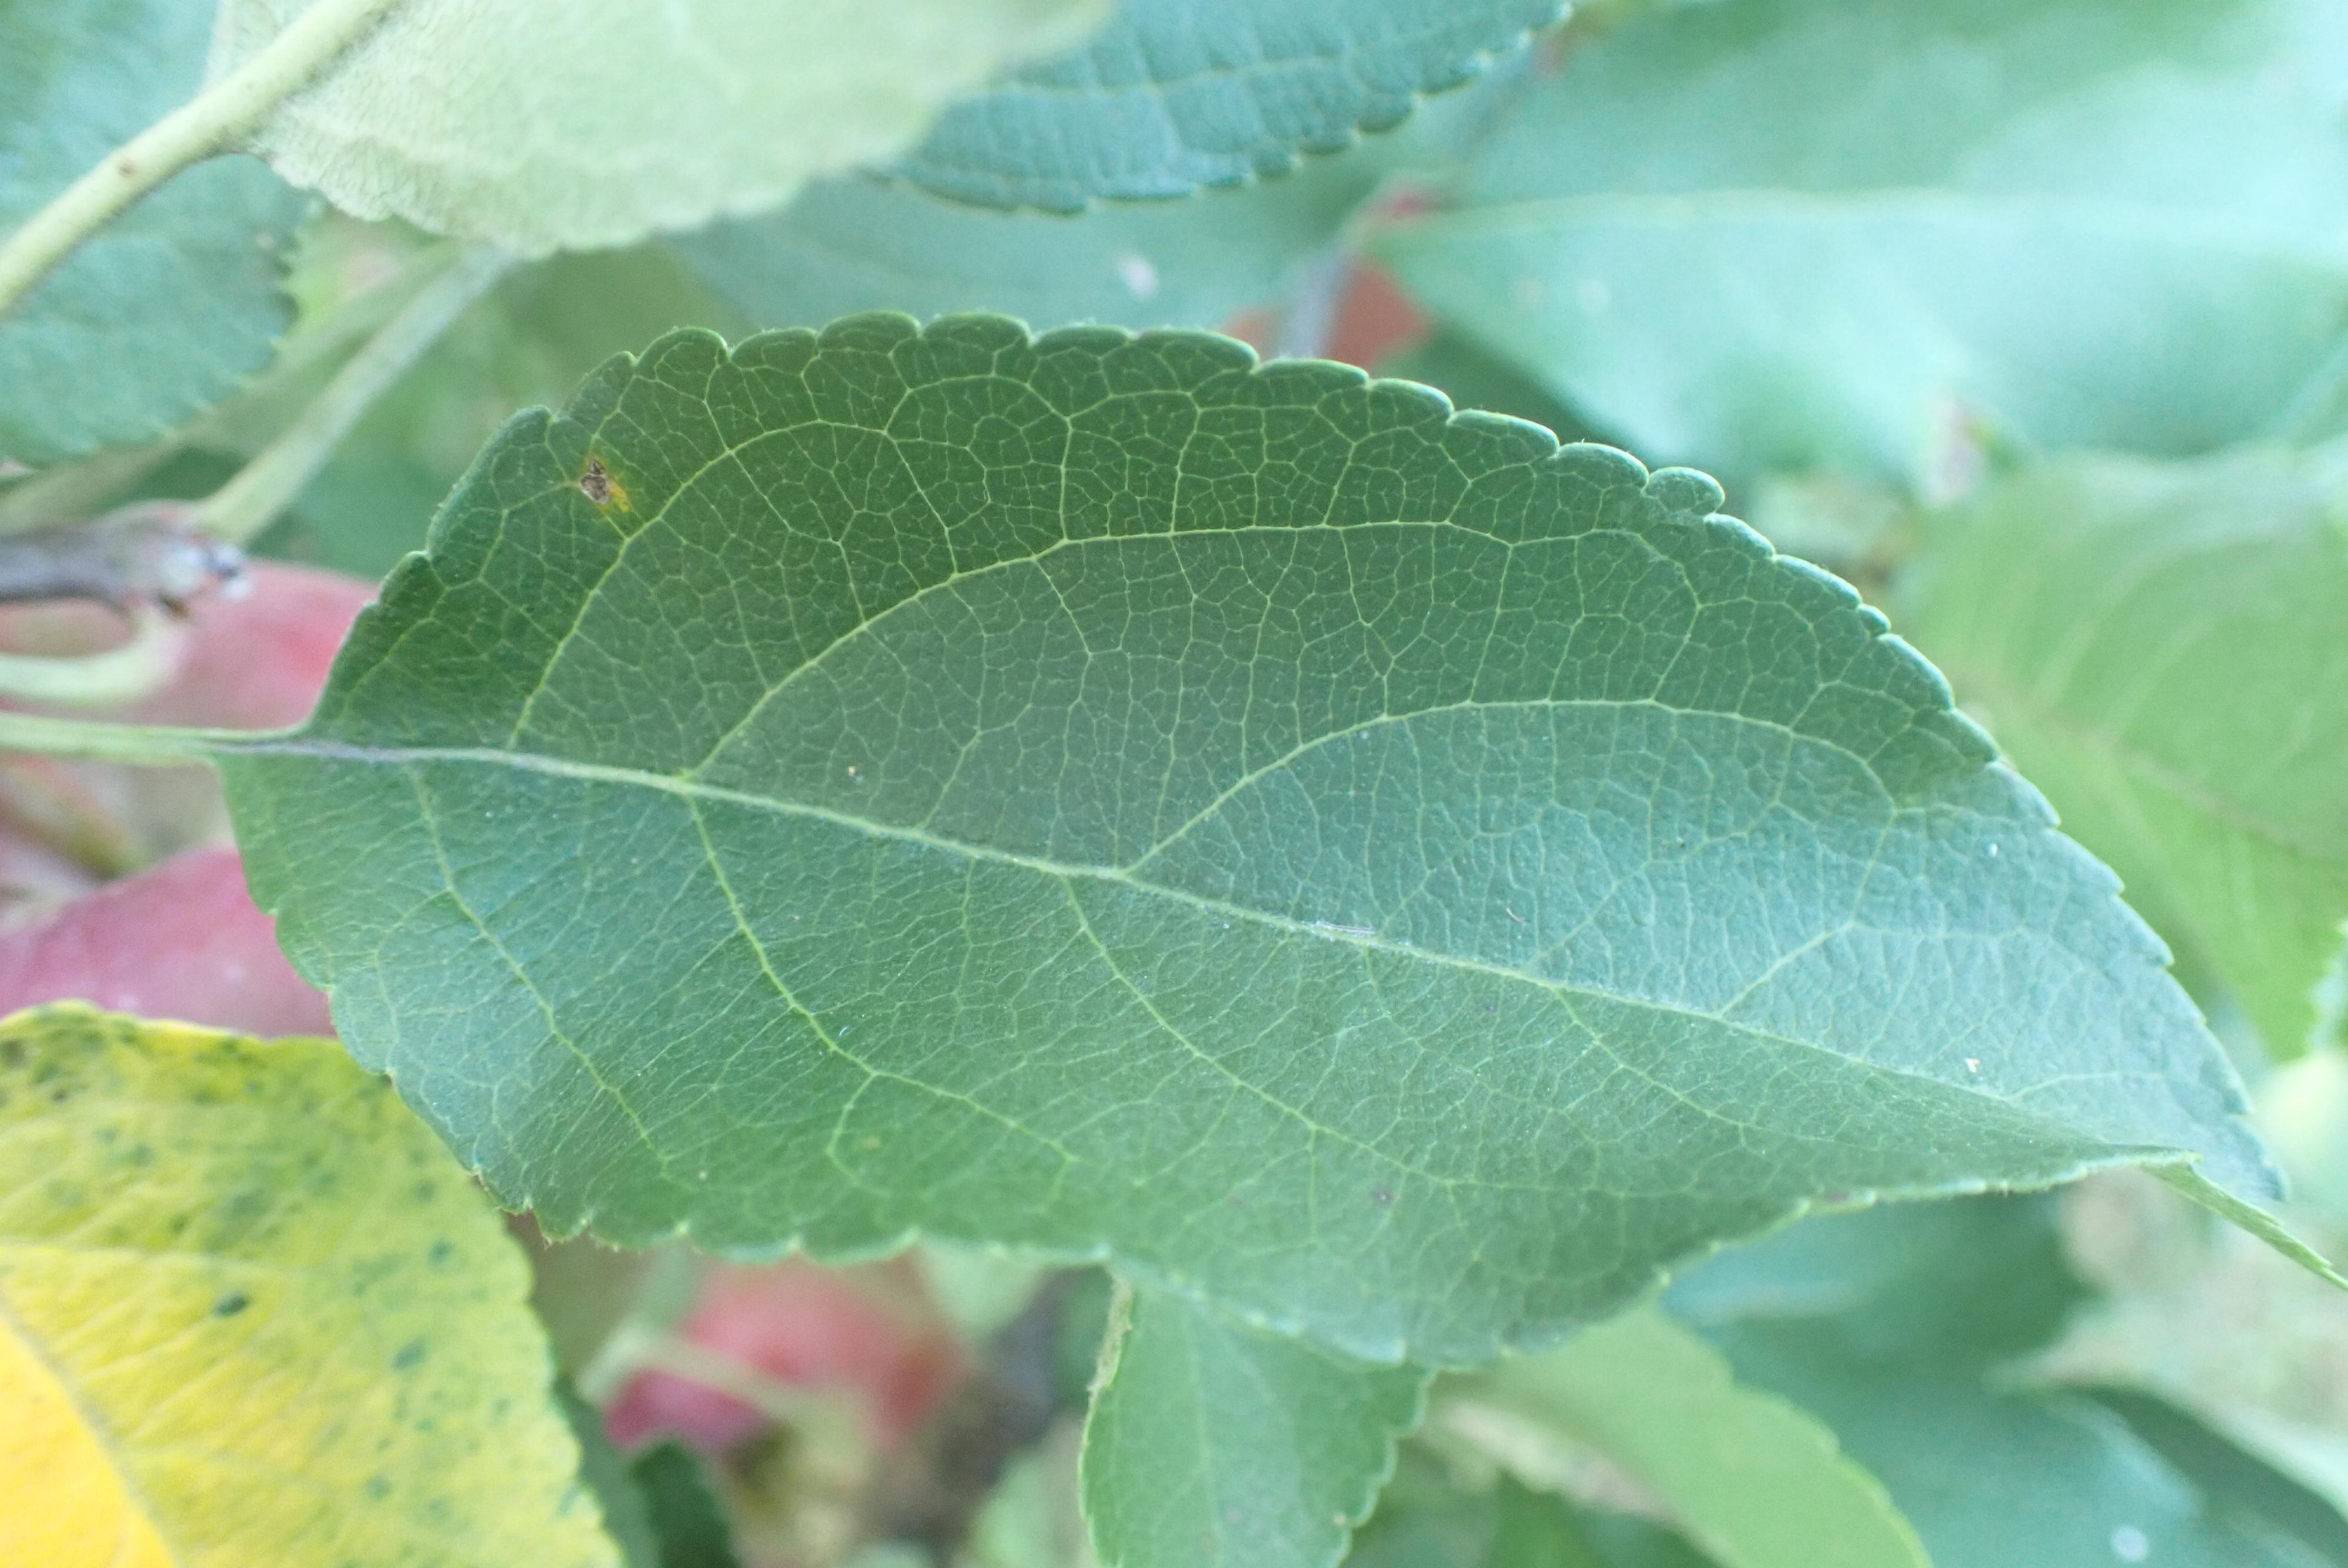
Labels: rust